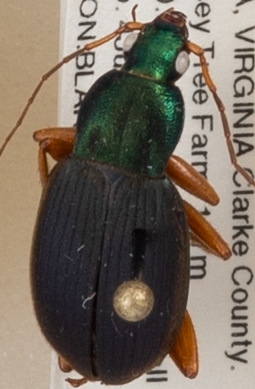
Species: Chlaenius aestivus
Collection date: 2019-06-04
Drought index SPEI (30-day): -0.9
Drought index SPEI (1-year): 2.09
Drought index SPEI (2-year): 2.09